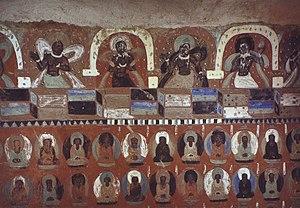
Les grottes des mille bouddhas de Dunhuang sont des grottes bouddhiques du site des grottes de Mogao, notamment célèbres à cause de leurs fresques.